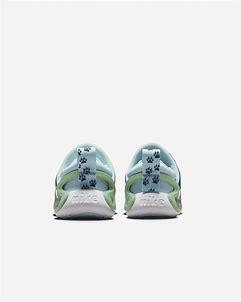
Brand: Nike
Model: Dynamo Go